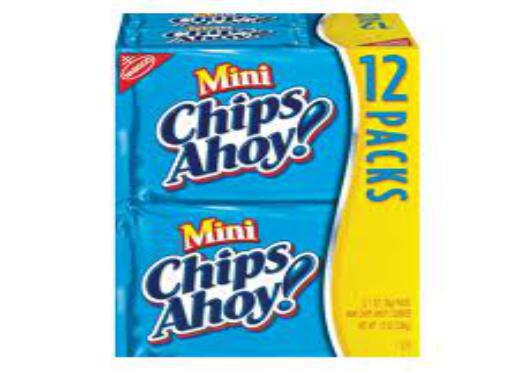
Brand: Chips Ahoy!
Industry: Food